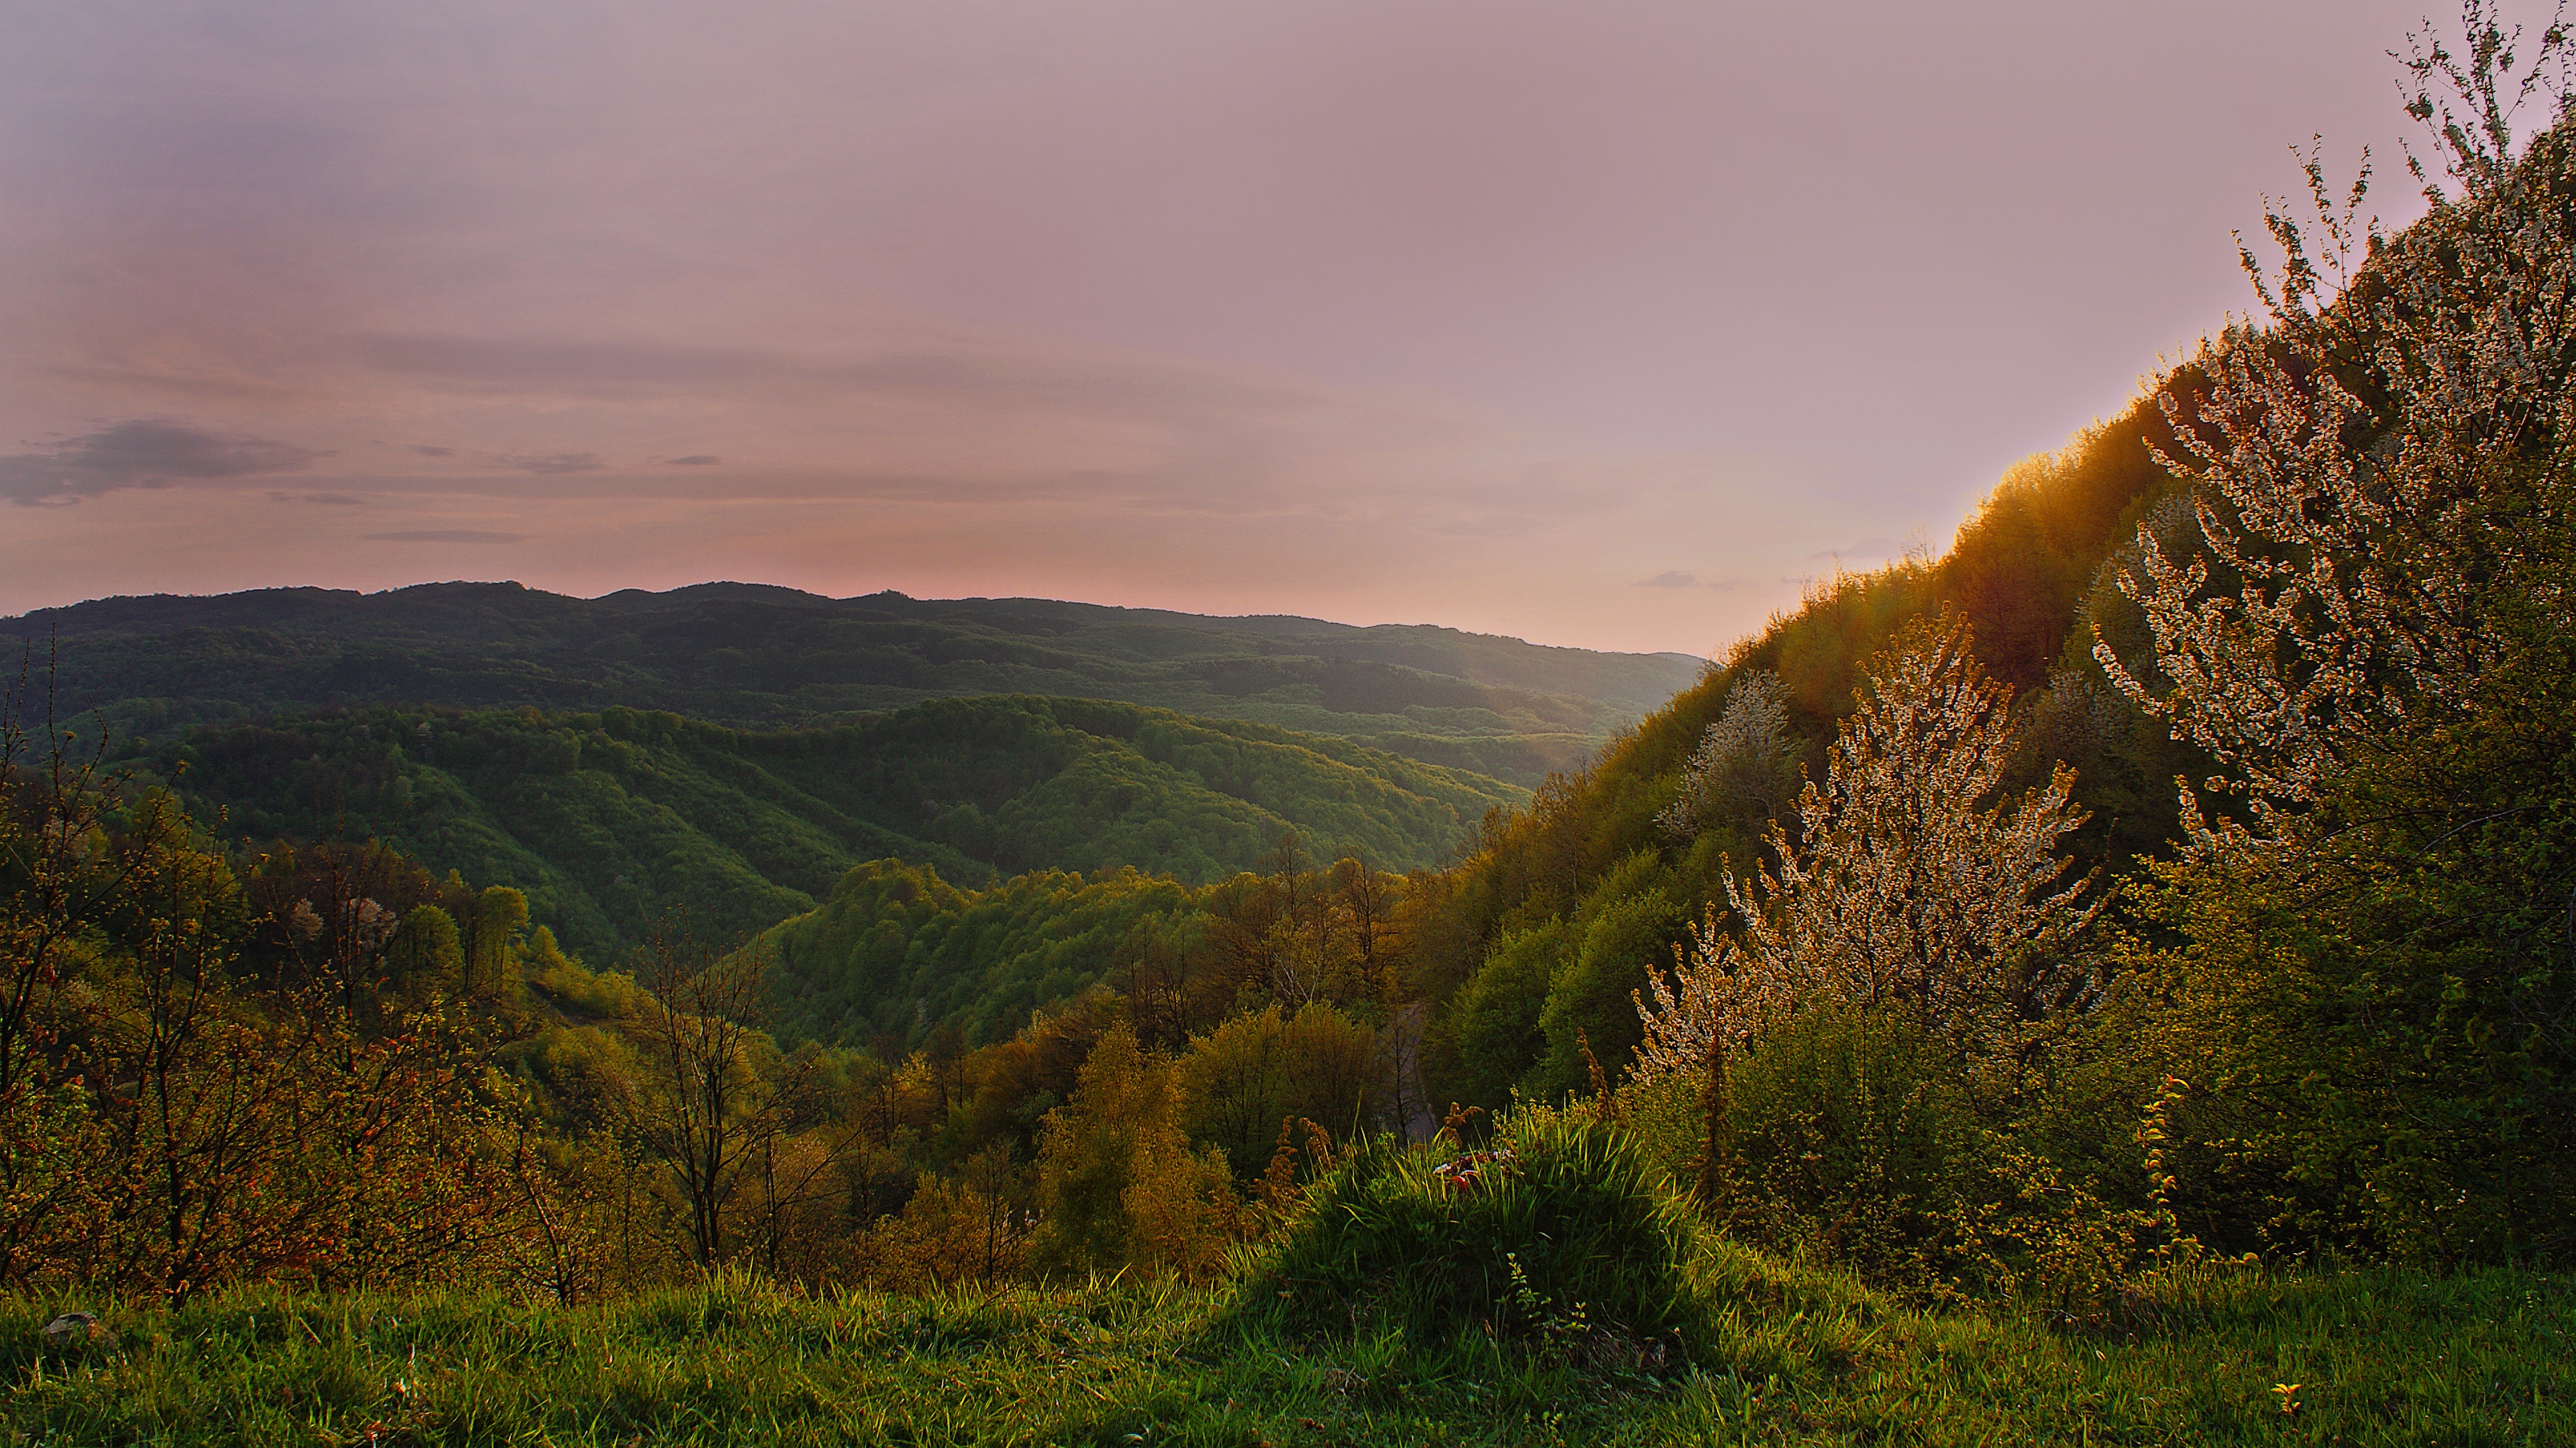
landscape, tree, nature, forest, grass, wilderness, mountain, cloud, plant, sky, sunrise, sunset, mist, field, meadow, sunlight, morning, leaf, hill, dawn, valley, mountain range, dusk, evening, autumn, highland, ridge, plateau, habitat, loch, rural area, natural environment, geographical feature, atmospheric phenomenon, mountainous landforms